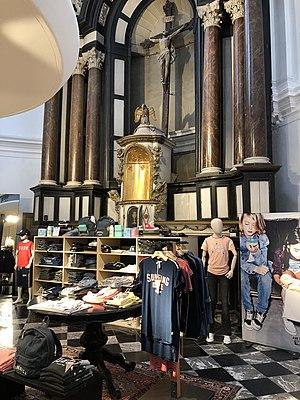
Intérieur de l'Église Saint-Jacques de Namur - magasin ""America Today"""
L’église Saint-Jacques, sise rue Saint-Jacques dans le centre de la ville de Namur, est un édifice religieux de style classique datant du XVIIIᵉ siècle. Ancien relais sur le chemin du pèlerinage à Saint-Jacques de Compostelle, elle est aujourd’hui désacralisée et est devenue un magasin de vêtements de mode.